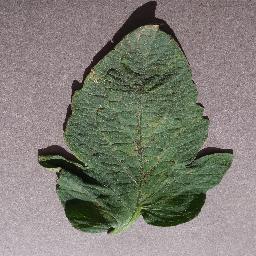
Label: Tomato___Target_Spot